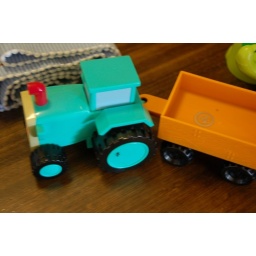
caleb finally has some boyish toys to play with. everything else in the house is pink and girly.